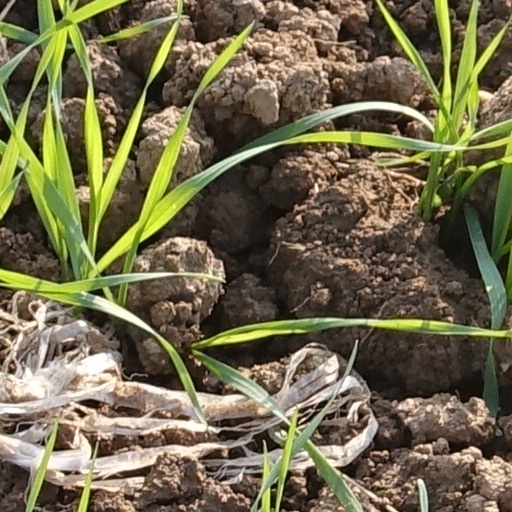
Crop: wheat